Mary Hinkson

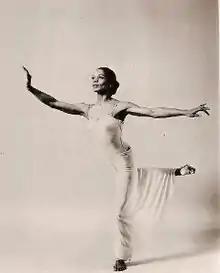

Mary De Haven Hinkson (b. Philadelphia, March 16, 1925 d. New York, November 26, 2014) was an African American dancer and choreographer known for breaking racial boundaries throughout her dance career in both modern and ballet techniques. She is best known for her work as a member of the Martha Graham Dance Company.